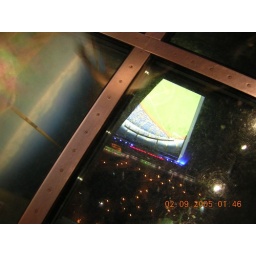
Looking through the glass floor in the CN Tower -- you can see the baseball ground below